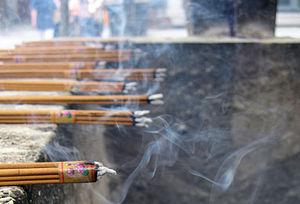
L'encens [ɑ̃sɑ̃, ɑ̃sɑ̃ːs] est un terme vernaculaire pour qualifier diverses substances dégageant une odeur agréable lors de leur combustion ou de leur chauffage. Il est communément admis que les fumigations furent les premiers parfums de l'humanité.